The Dropout (podcast)

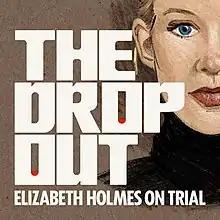
Season 2 cover art — "The Dropout: Elizabeth Holmes on Trial"

The Dropout is an American true crime podcast hosted by Rebecca Jarvis that follows the story of Elizabeth Holmes, her defunct medical company Theranos, and the related federal criminal fraud trial, "United States v. Elizabeth A. Holmes, et al." It was produced by ABC News, Taylor Dunn, Victoria Thompson, and Rebecca Jarvis. After the initial six episodes of the podcast aired in 2019, a two-hour "20/20" episode premiered in March 2019, following the popularity of the podcast. A second season of the podcast, titled, The Dropout: Elizabeth Holmes on Trial, debuted in 2022 and followed along with the criminal fraud federal trial of Holmes.